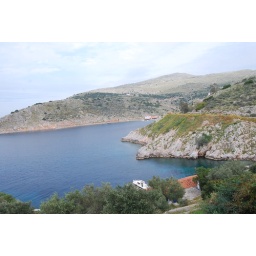
the boat is anchored in front of the house